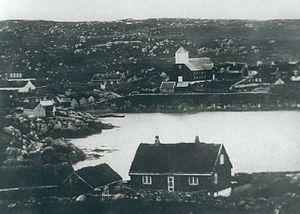
Tórshavn est la plus grande ville et la capitale des Îles Féroé. Elle est située dans le sud de la plus grande île de l'archipel, Streymoy.